Curaçao

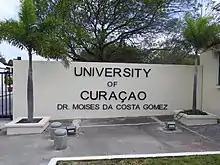
The University of Curaçao

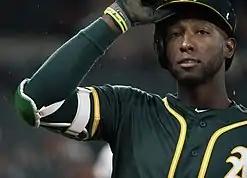
Jurickson Profar

While tourism plays a major role in Curaçao's economy, the island is less reliant on tourism than many other Caribbean countries. Most tourists come to Curaçao from the Netherlands, the eastern United States, South America and other Caribbean islands. Curaçao was a Caribbean leader in cruise ship tourism growth, with 610,186 cruise passengers in 2013, a 41.4% increase over the previous year. Hato International Airport received 1,772,501 passengers in 2013 and announced capital investments totaling US$48 million aimed at transforming the airport into a regional hub by 2018.